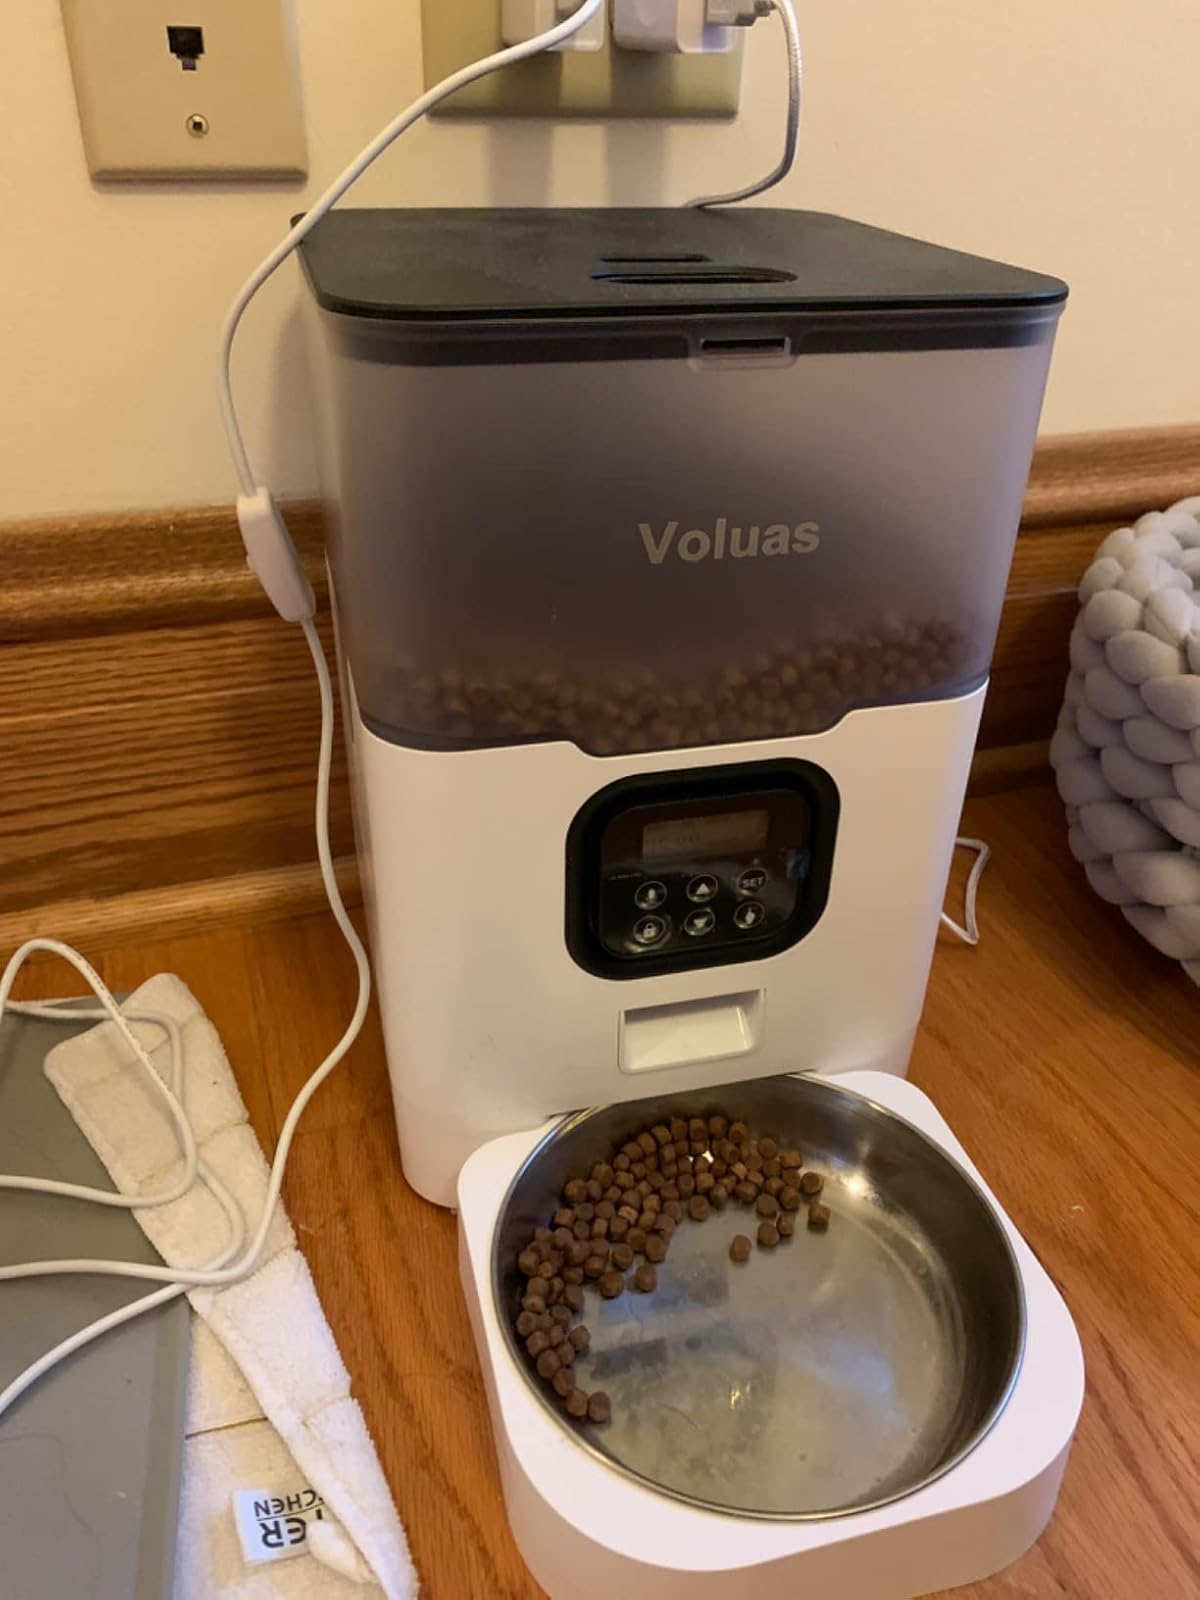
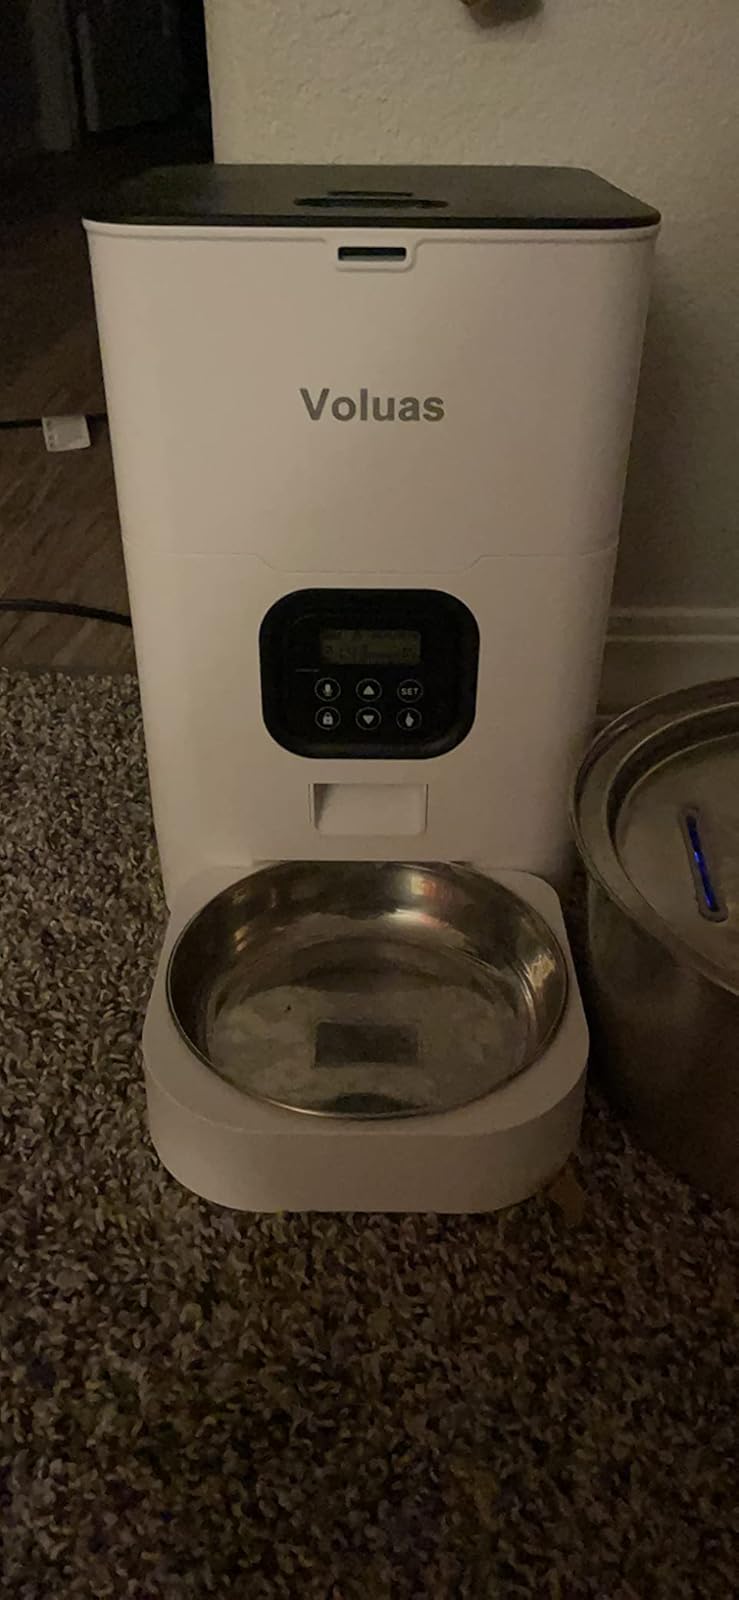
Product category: items_feeder
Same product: no